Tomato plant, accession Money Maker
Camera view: bottom (45 deg); turntable rotation: 180 degrees
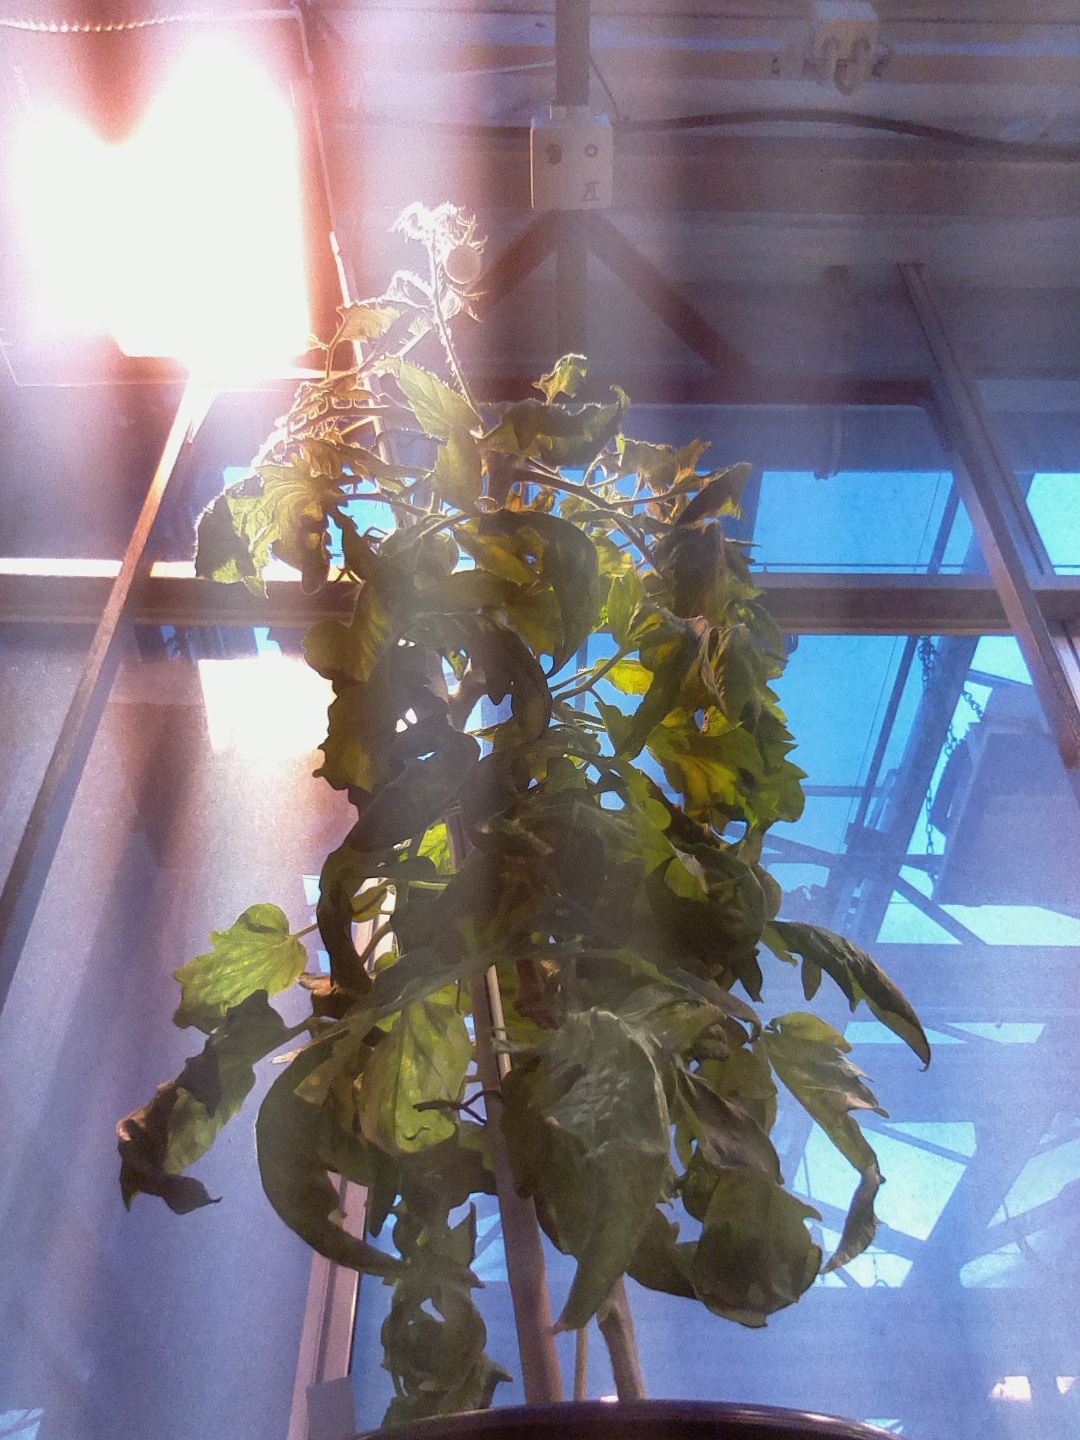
BBCH growth stage 78: 80% -90% of final fruit size